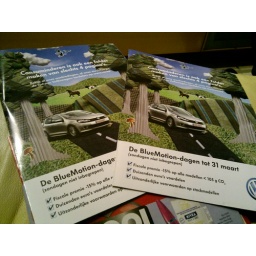
"consuminderen is ook een folder maken van slechts 4 pagina's" en er dan 2 van in 1 bus steken...